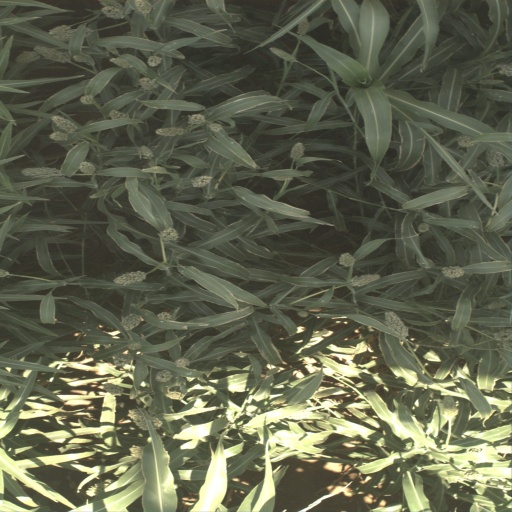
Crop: sorghum